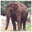
Label: elephant